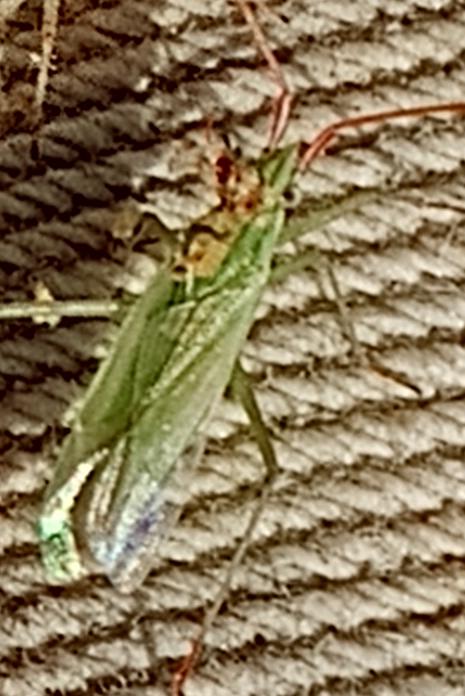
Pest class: occasional_pest